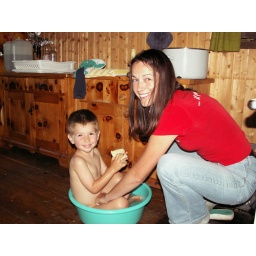
Bathing the boy in the bowl